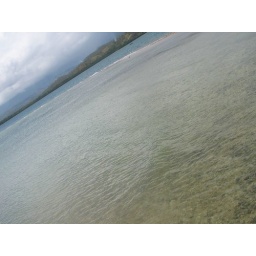
Lots and lots of cool fish in the water too - and they taste wonderful!